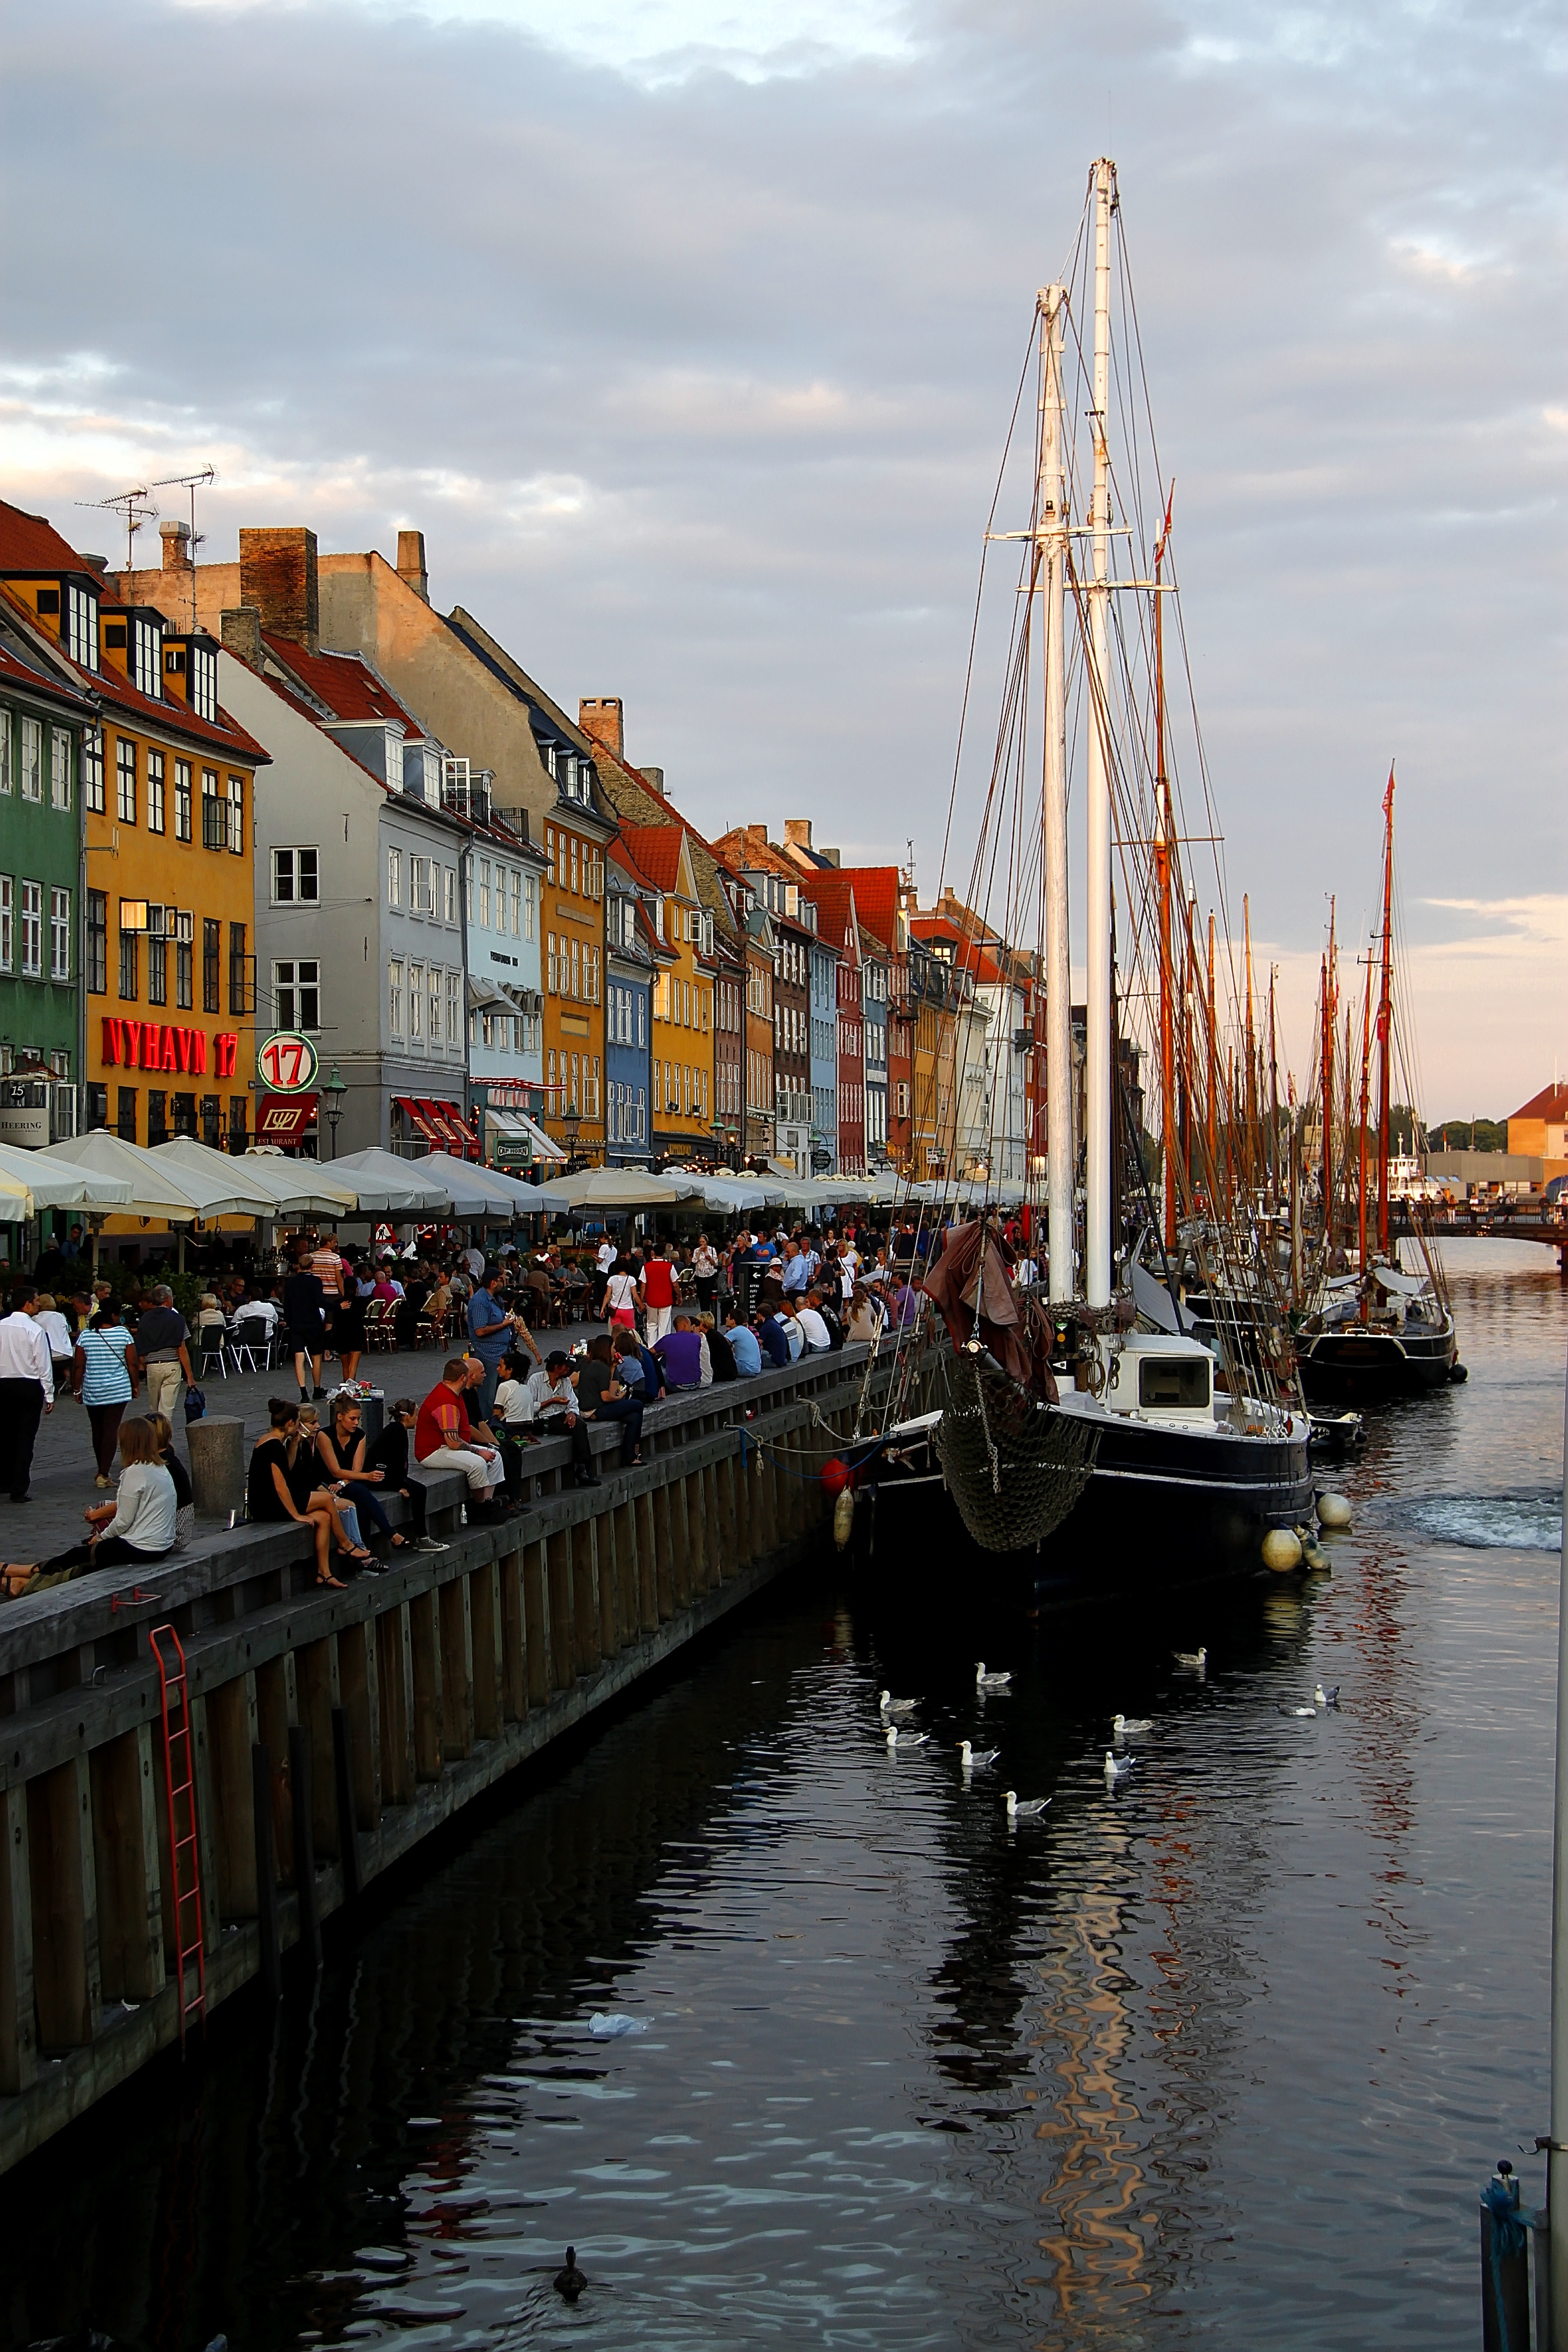
landscape, sea, dock, boat, street, canal, ship, cityscape, reflection, vehicle, harbor, port, set, waterway, infrastructure, copenhagen, channel, nyhavn, watercraft